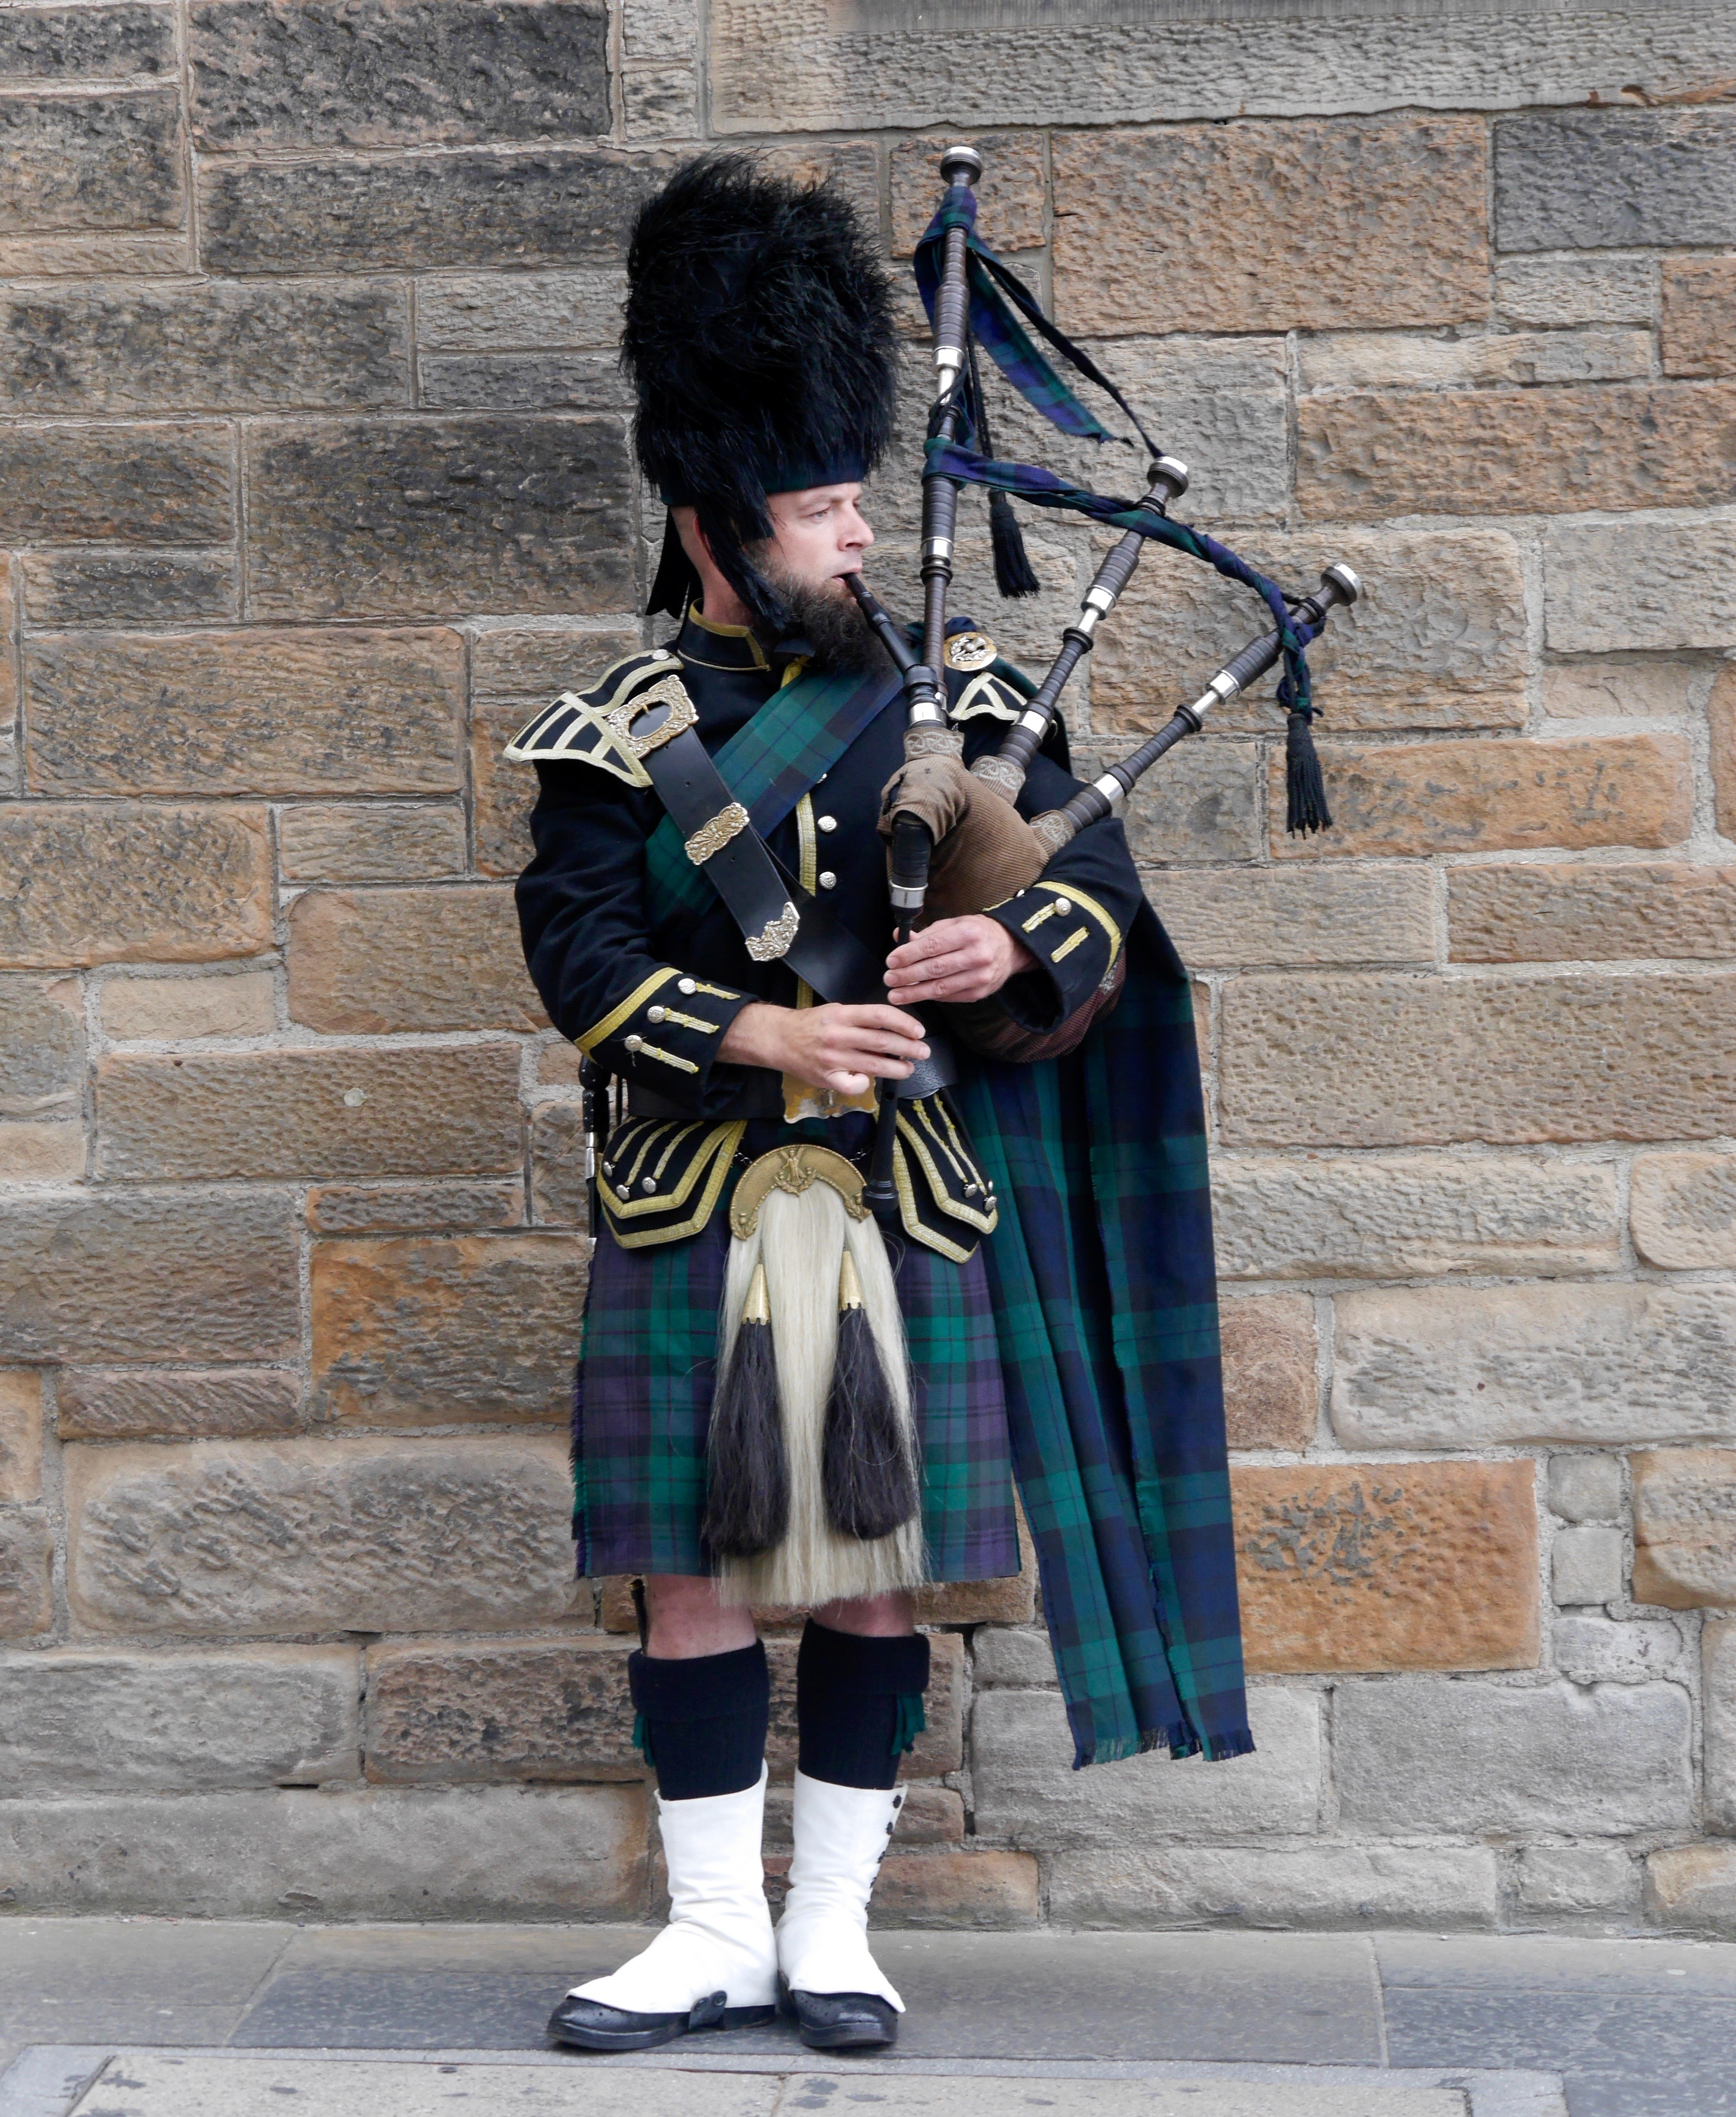
music, blue, clothing, musical instrument, scotland, edinburgh, costume, middle ages, bagpipes, kilt, tartan